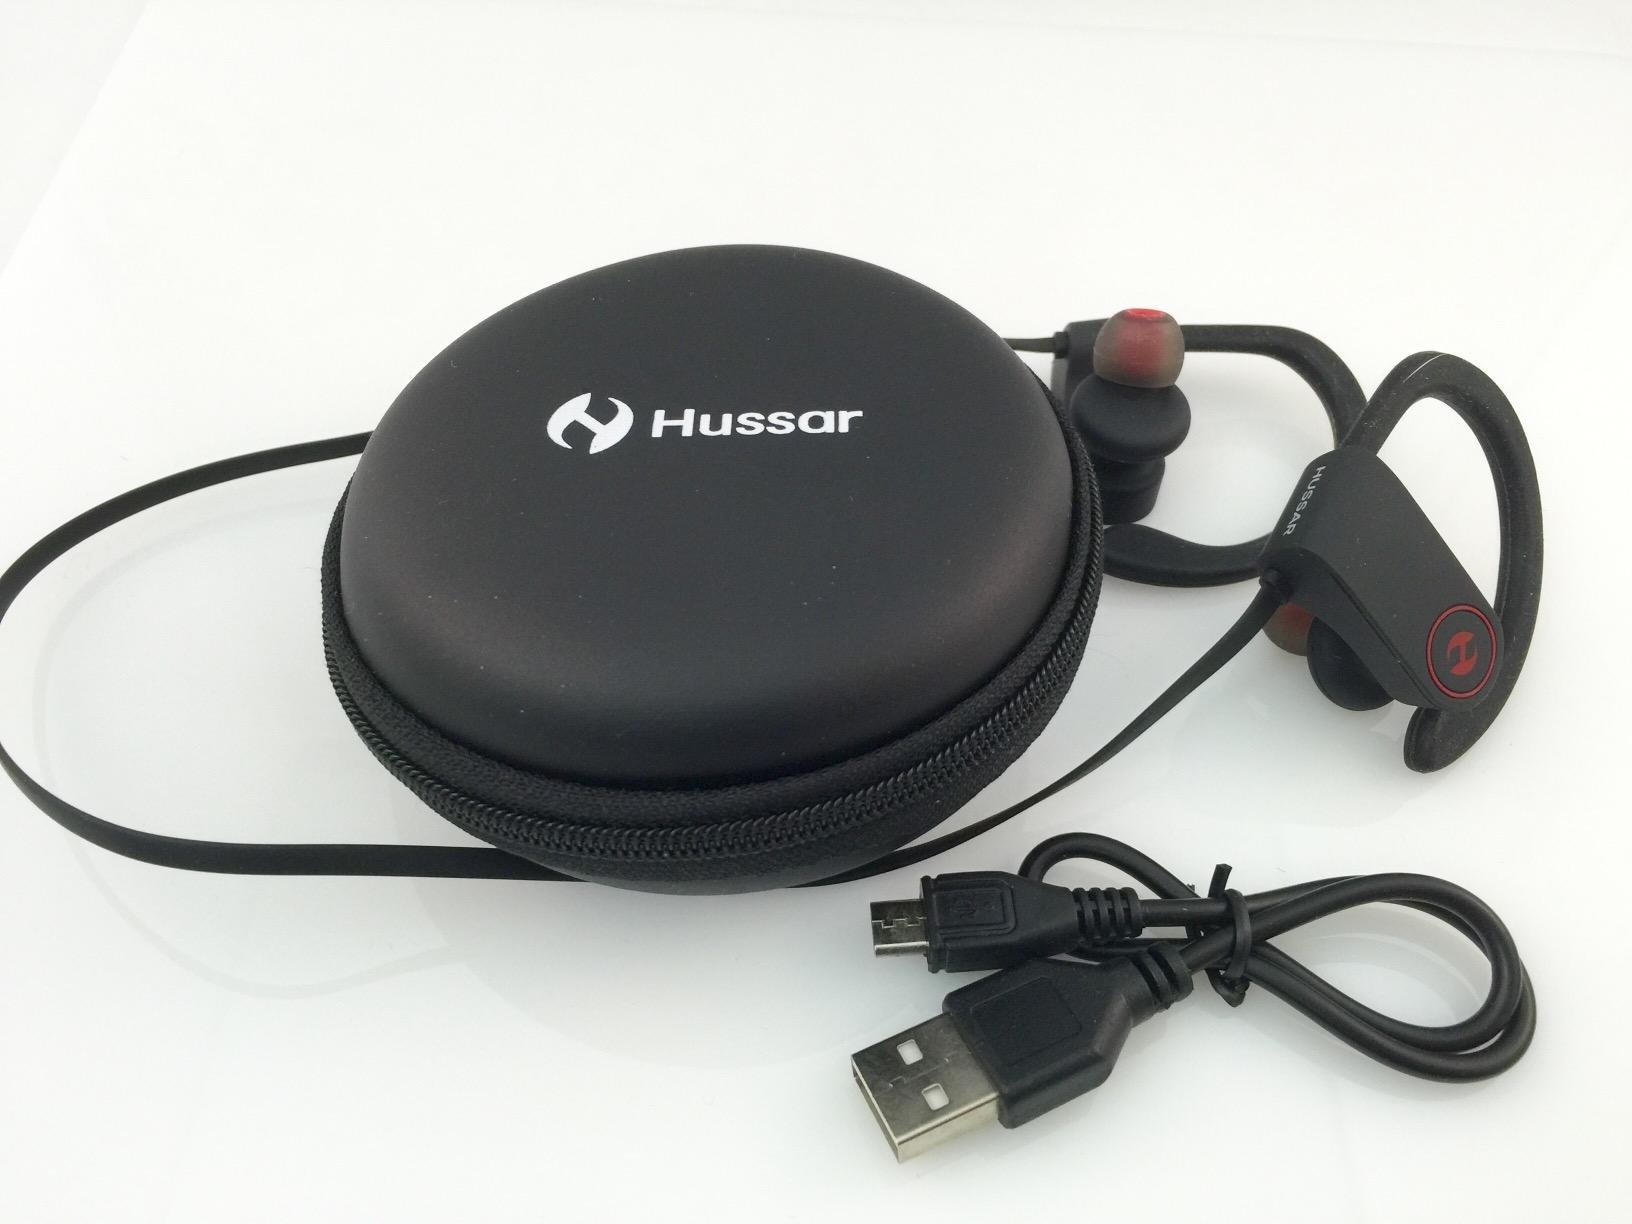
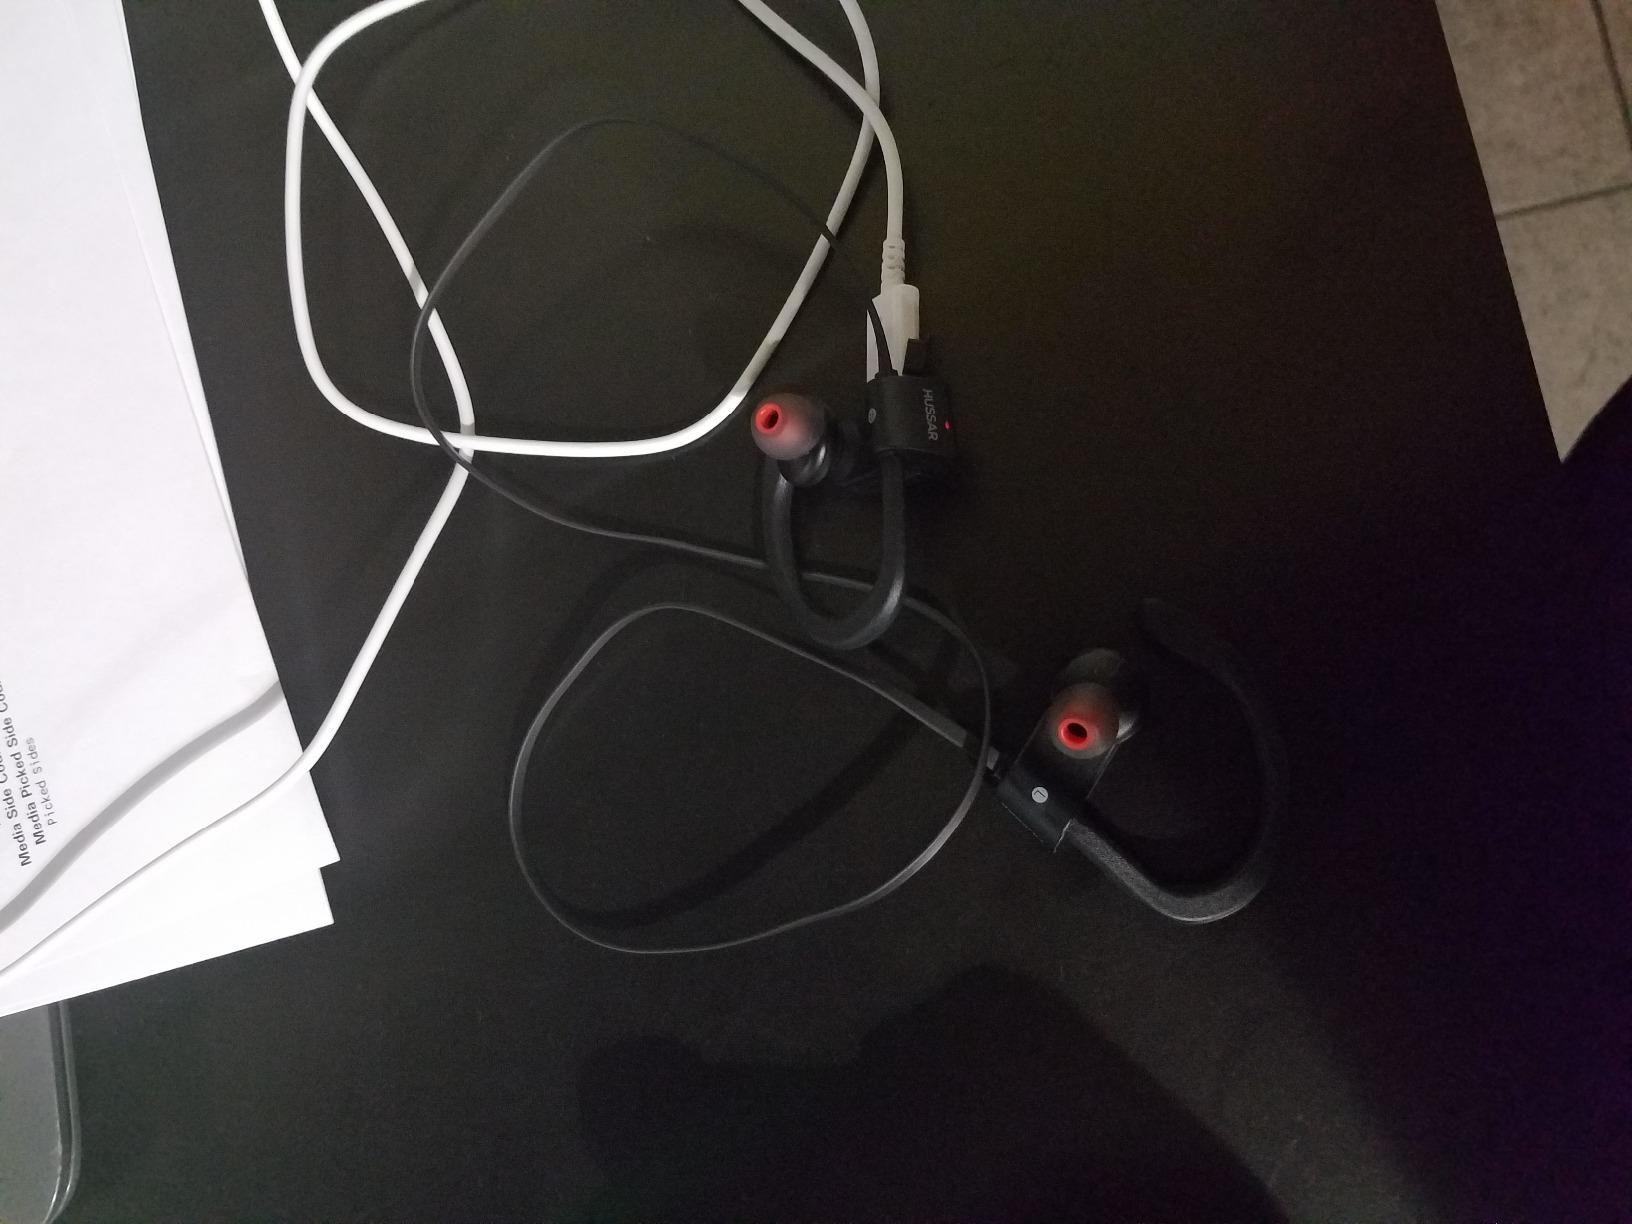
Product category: headphones
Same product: yes